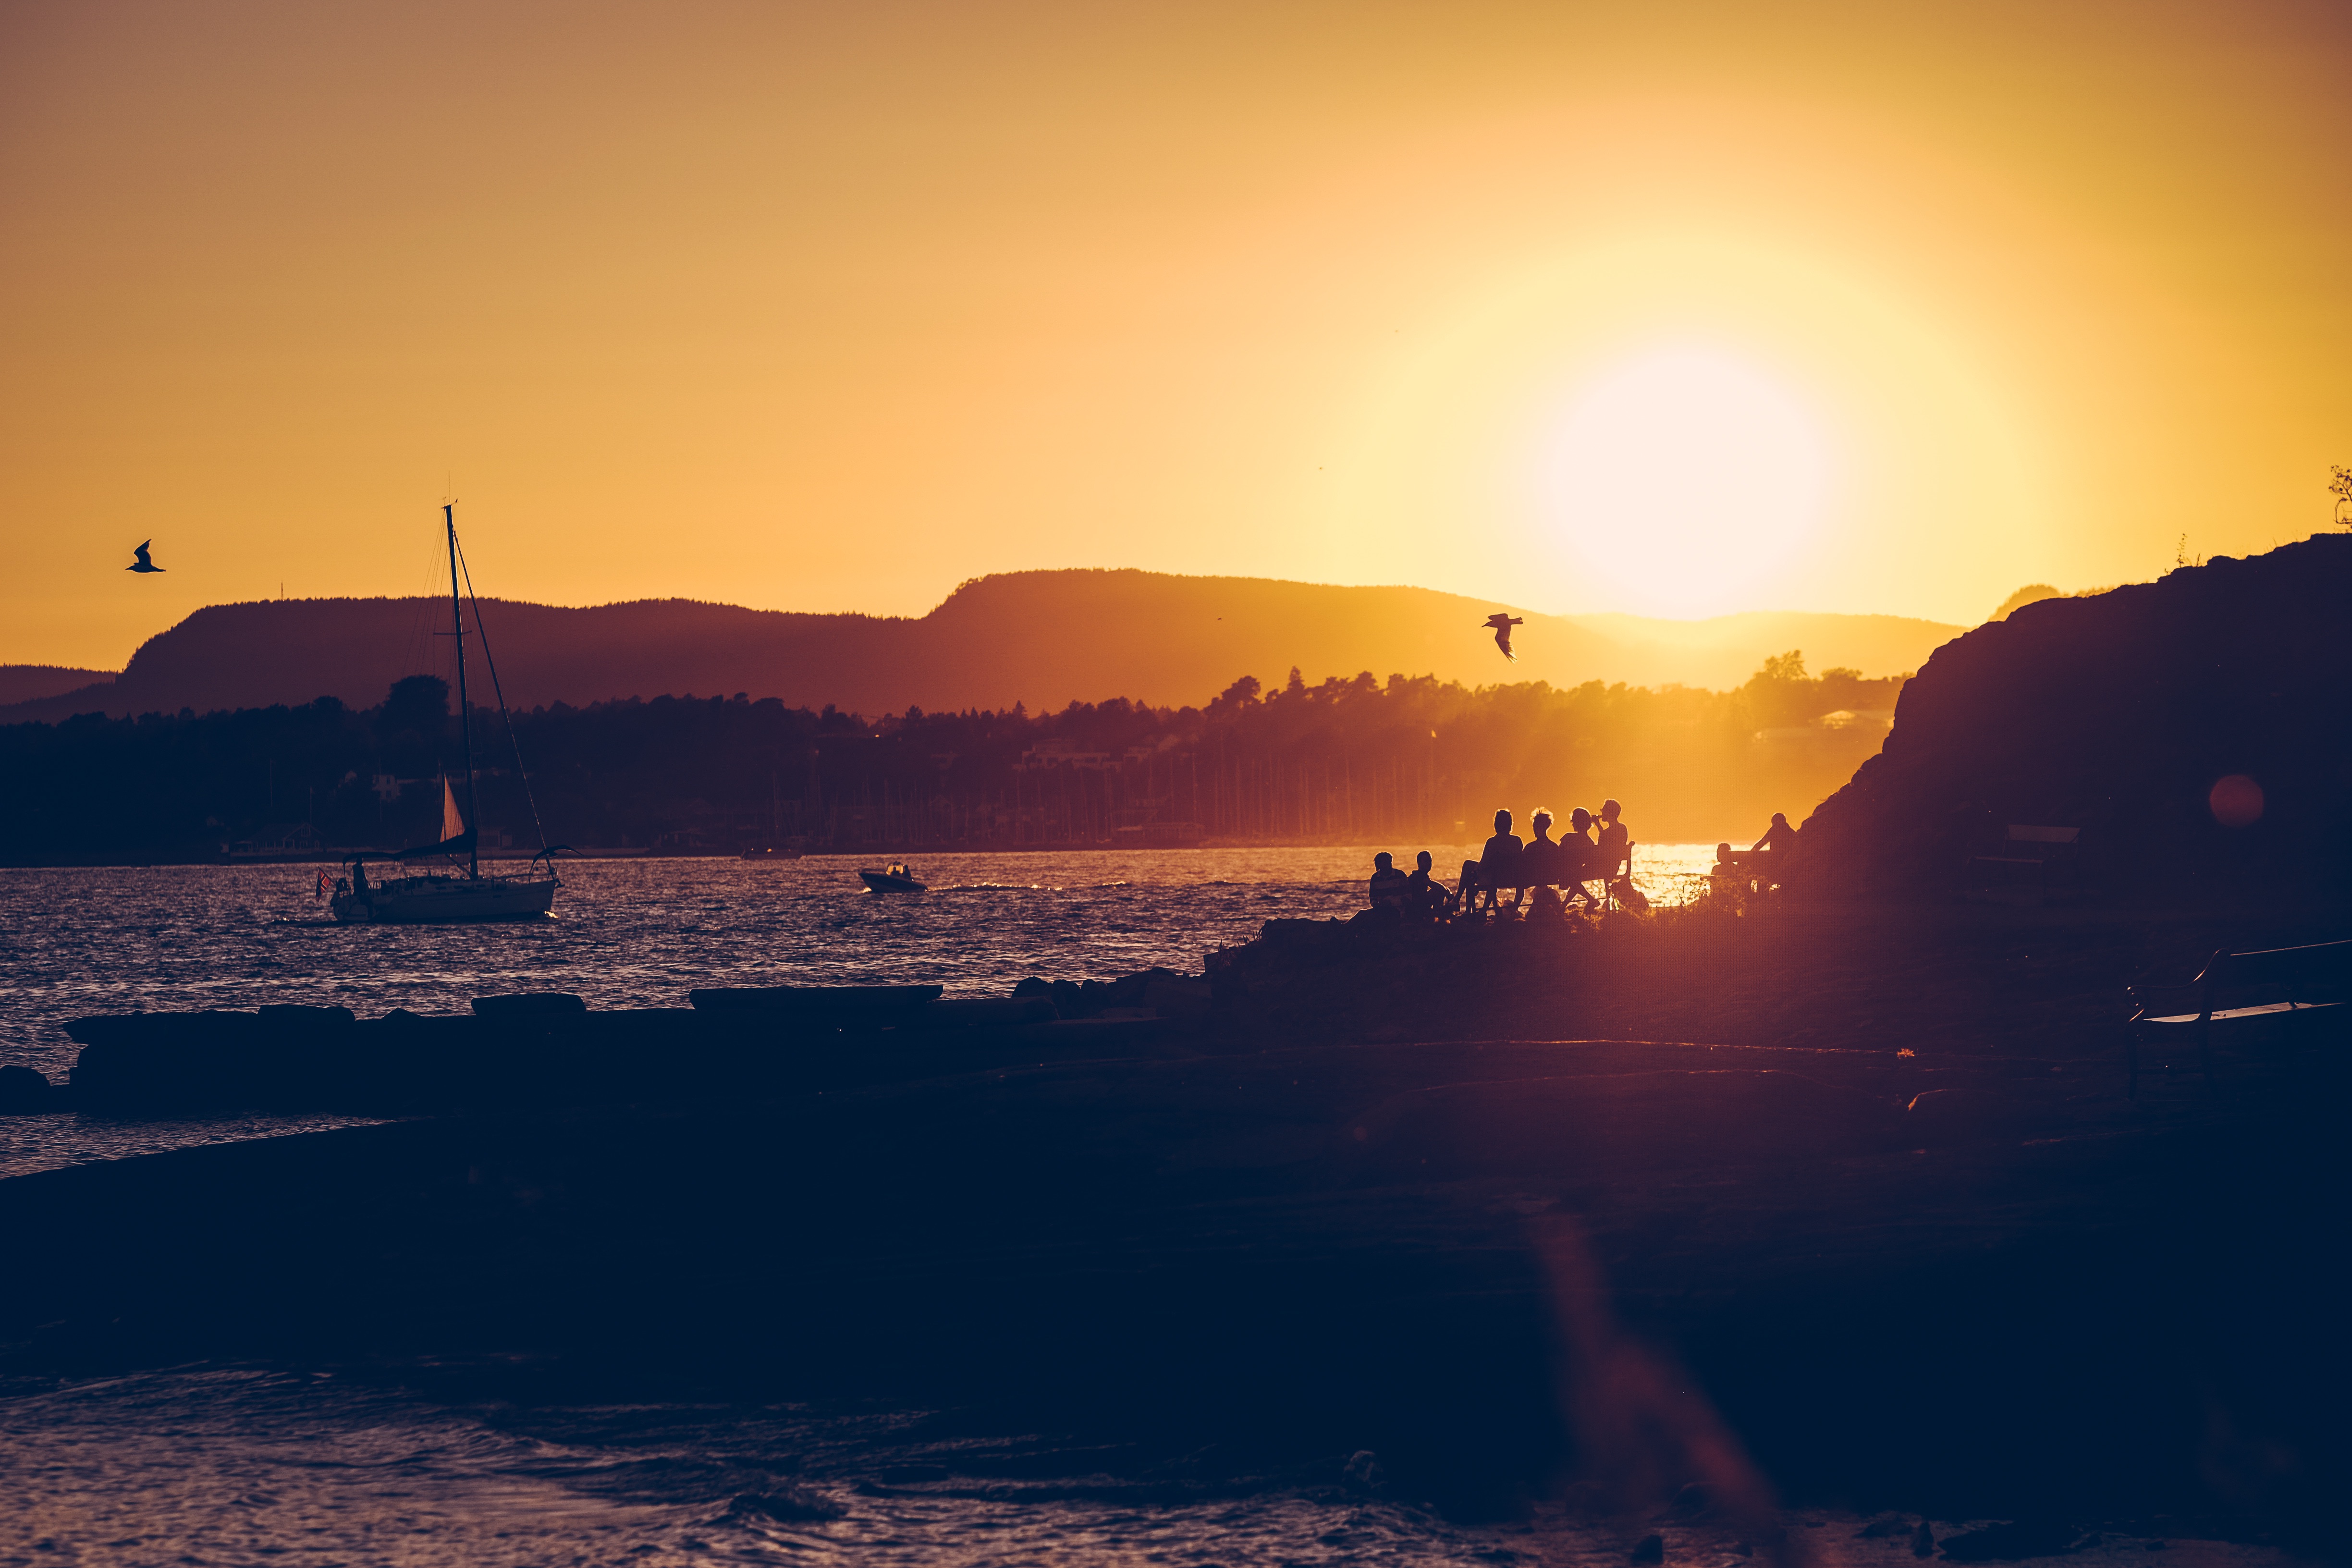
sea, coast, water, horizon, person, cloud, sun, sunrise, sunset, boat, sunlight, morning, dawn, dusk, evening, reflection, afterglow